Sankoch

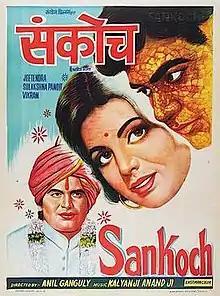
Theatrical release poster

Sankoch is a 1976 Indian Hindi-language drama film, produced by R. K. Soral under the Suyog Films banner. It was directed by Anil Ganguly. A remake of Bengali film "Parineeta" (1969), it stars Jeetendra, Sulakshana Pandit and music composed by Kalyanji–Anandji. The movie is based on the novel "Parineeta" by Sarat Chandra Chattopadhyay.